Igor Khoroshev

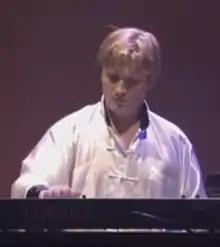
Khoroshev on stage with Yes in 1999

Igor Petrovich Khoroshev (born 14 July 1965) is a Russian keyboardist, composer, and producer best known for being a member of English progressive rock band Yes from 1997 to 2000.